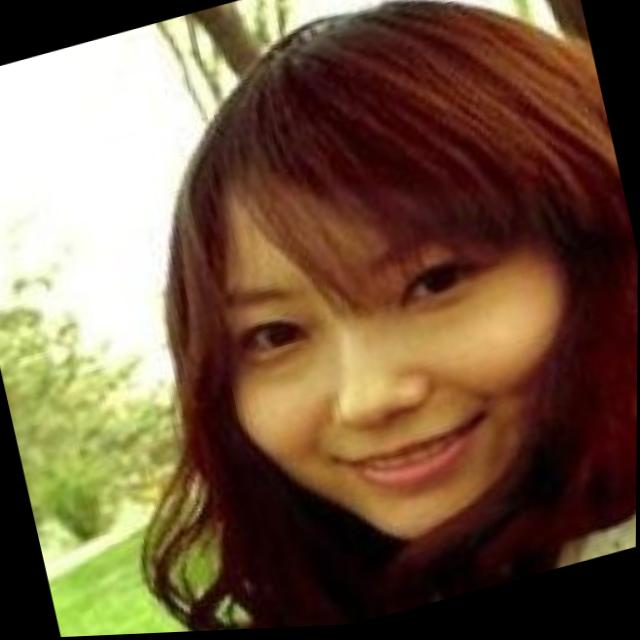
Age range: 21-44